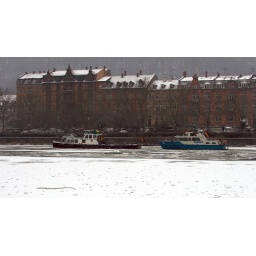
Neckar @ Heidelberg. Police patrol boat #10, stationed @ Heidelberg, in the dead water behind the ice-breaker Karl Friedrich Wiebeking, stationed @ Mannheim.